Nest

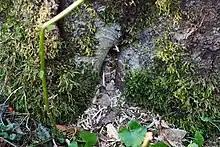
Bee nest in the trunk of a spruce

Social insects, including most species of ants, bees, termites, and wasps, are nest builders. Their often elaborate nests may be found above or below ground. Features often include ventilation systems and separate chambers for the queen, her eggs, and developing individuals.